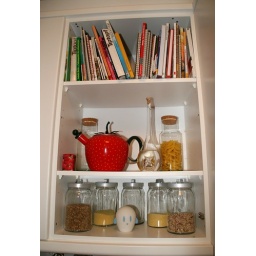
a shelf in our kitchen